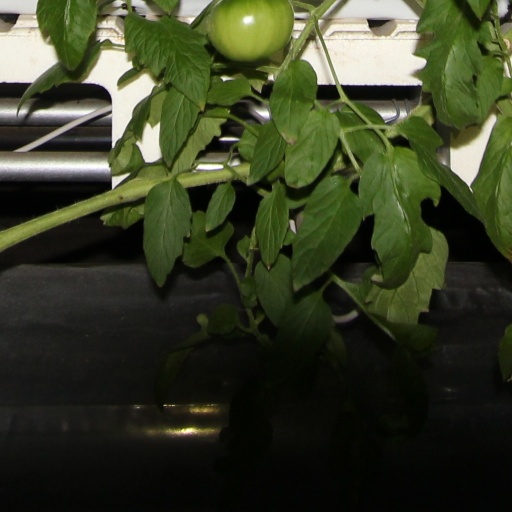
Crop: tomato